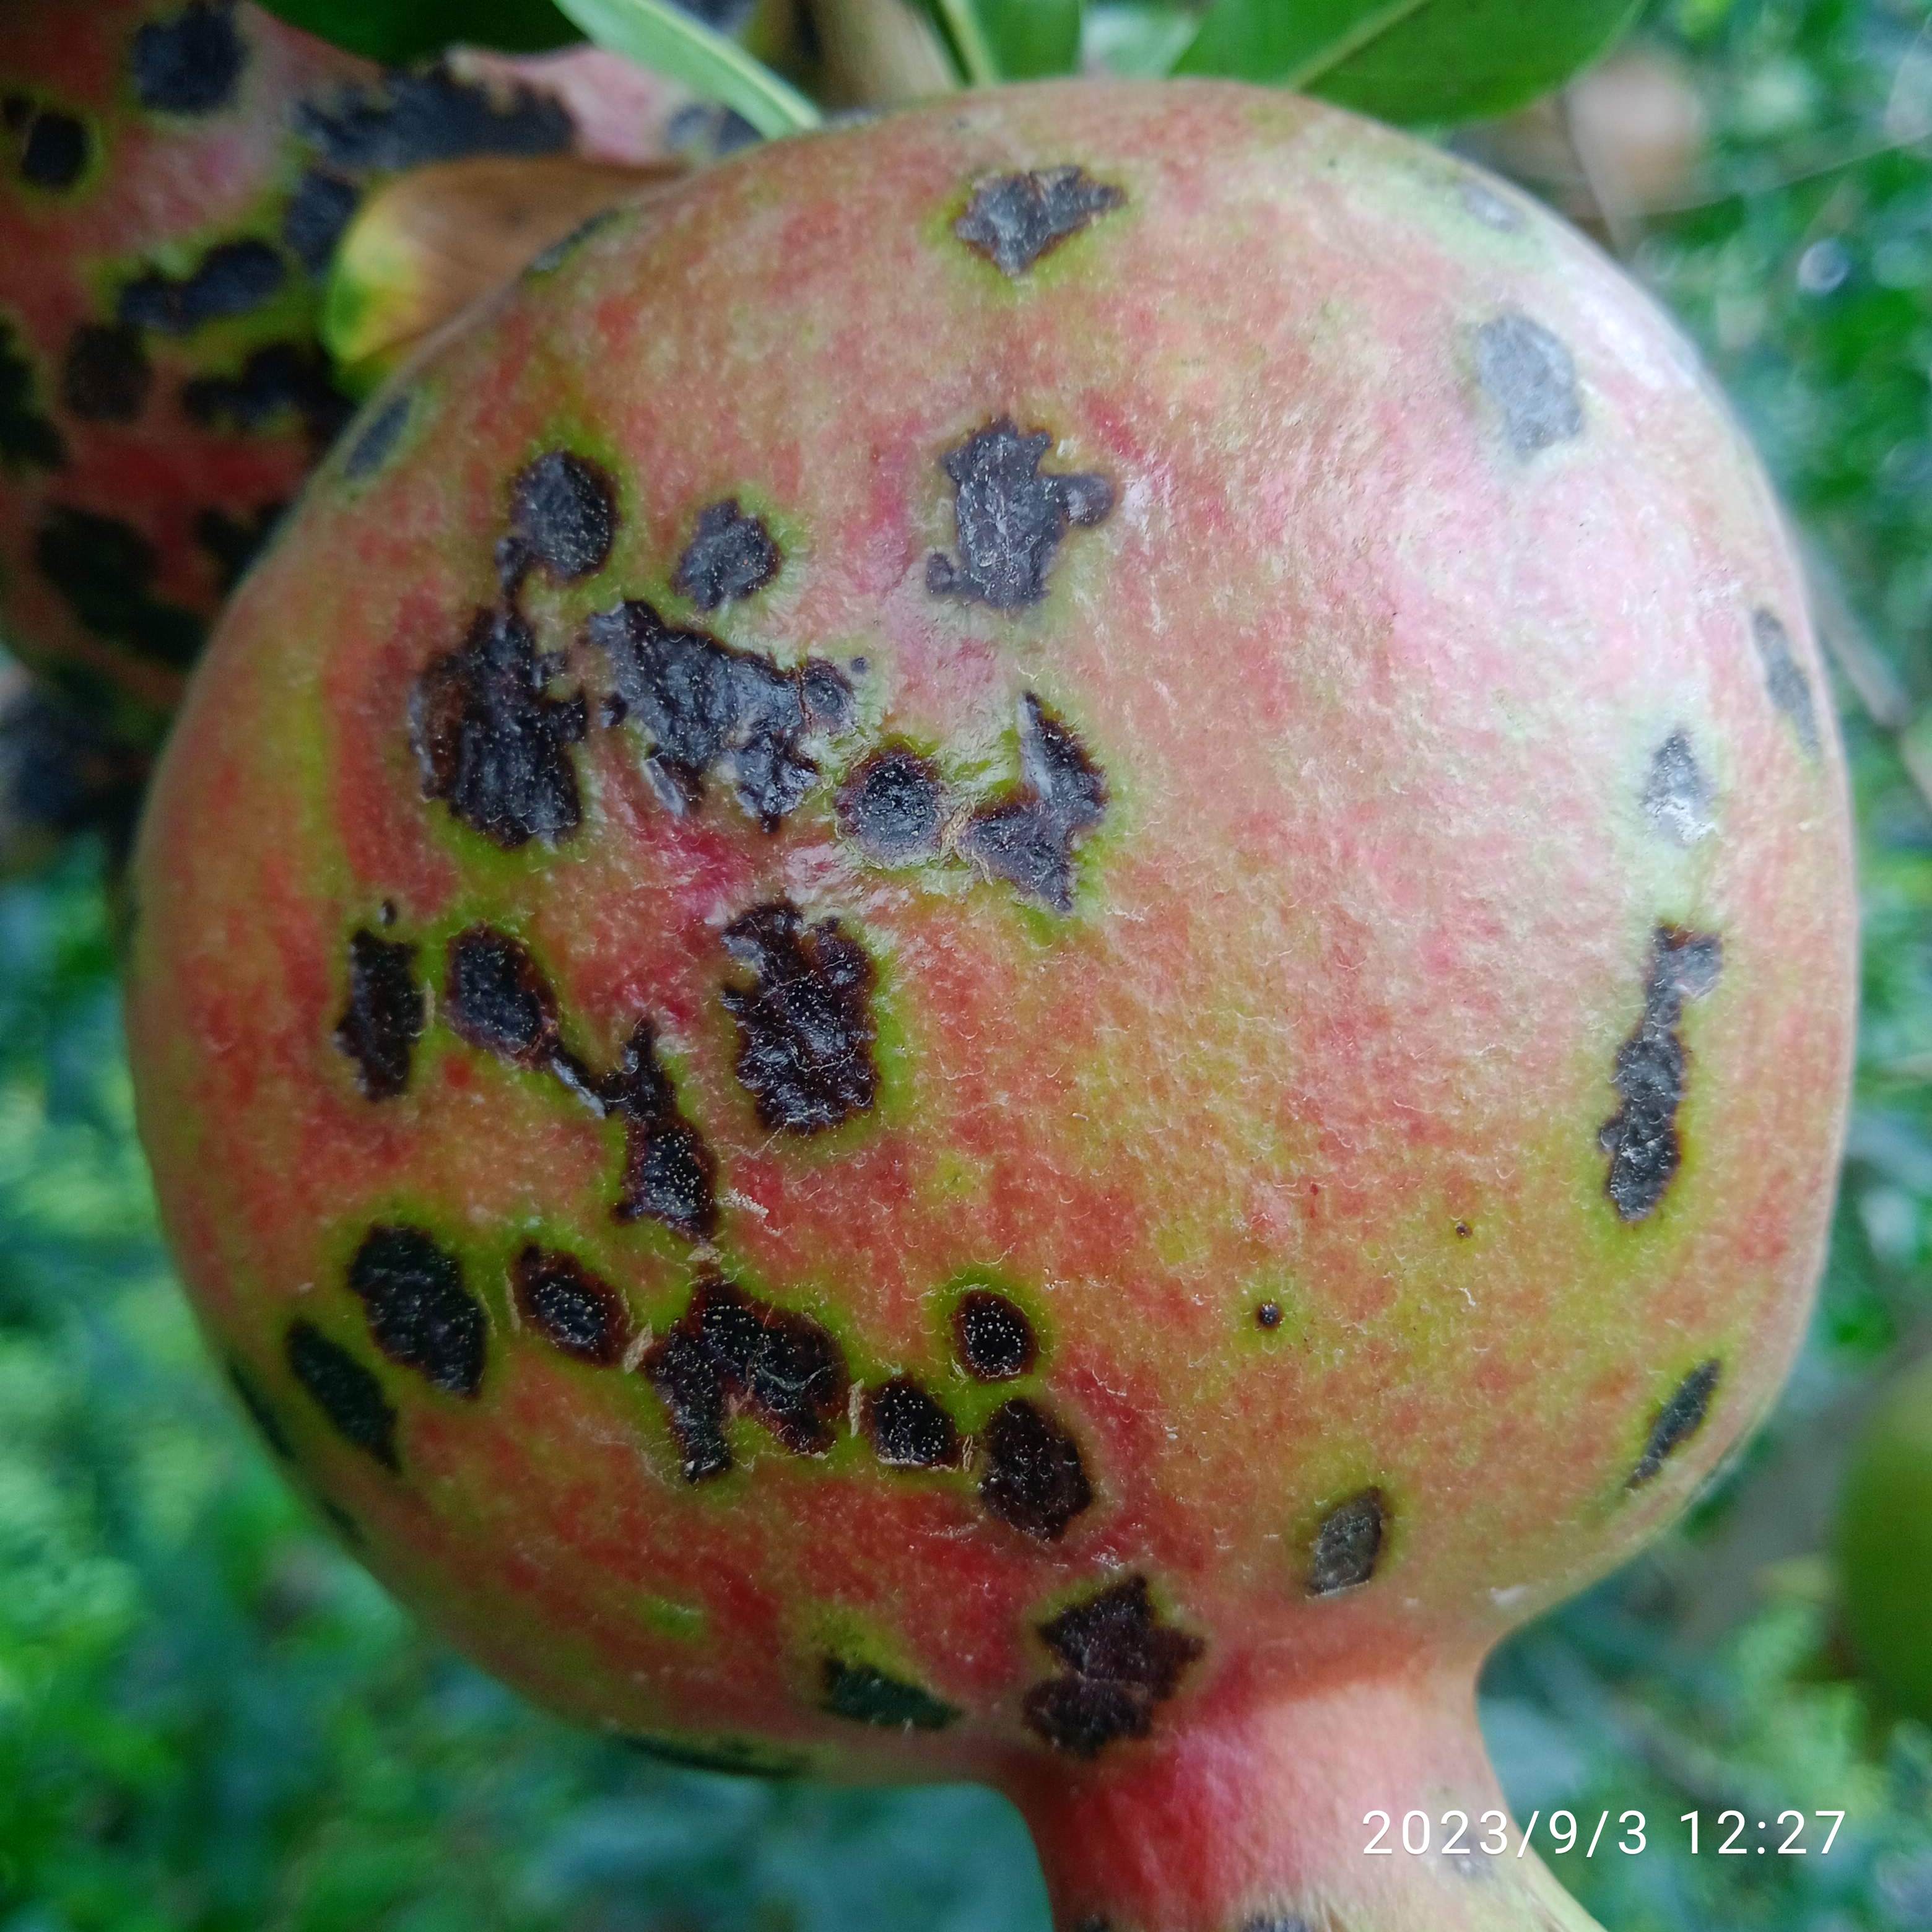
Label: Anthracnose